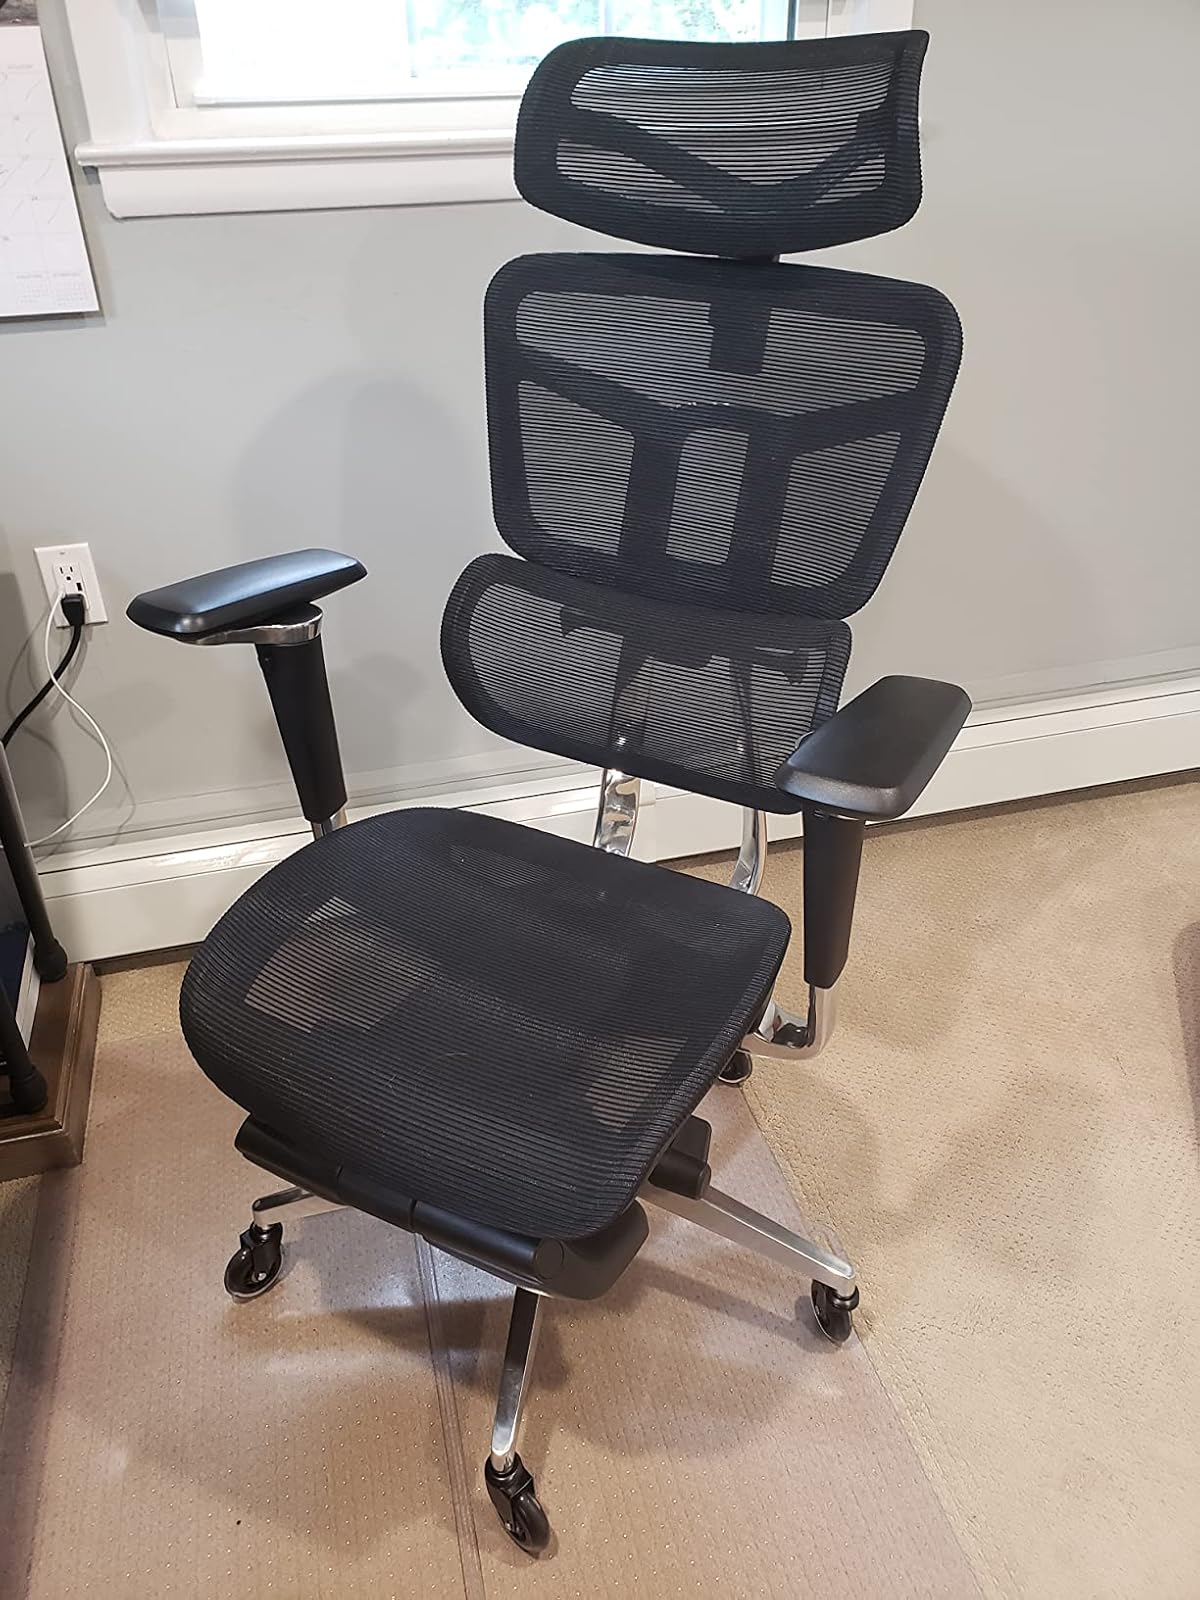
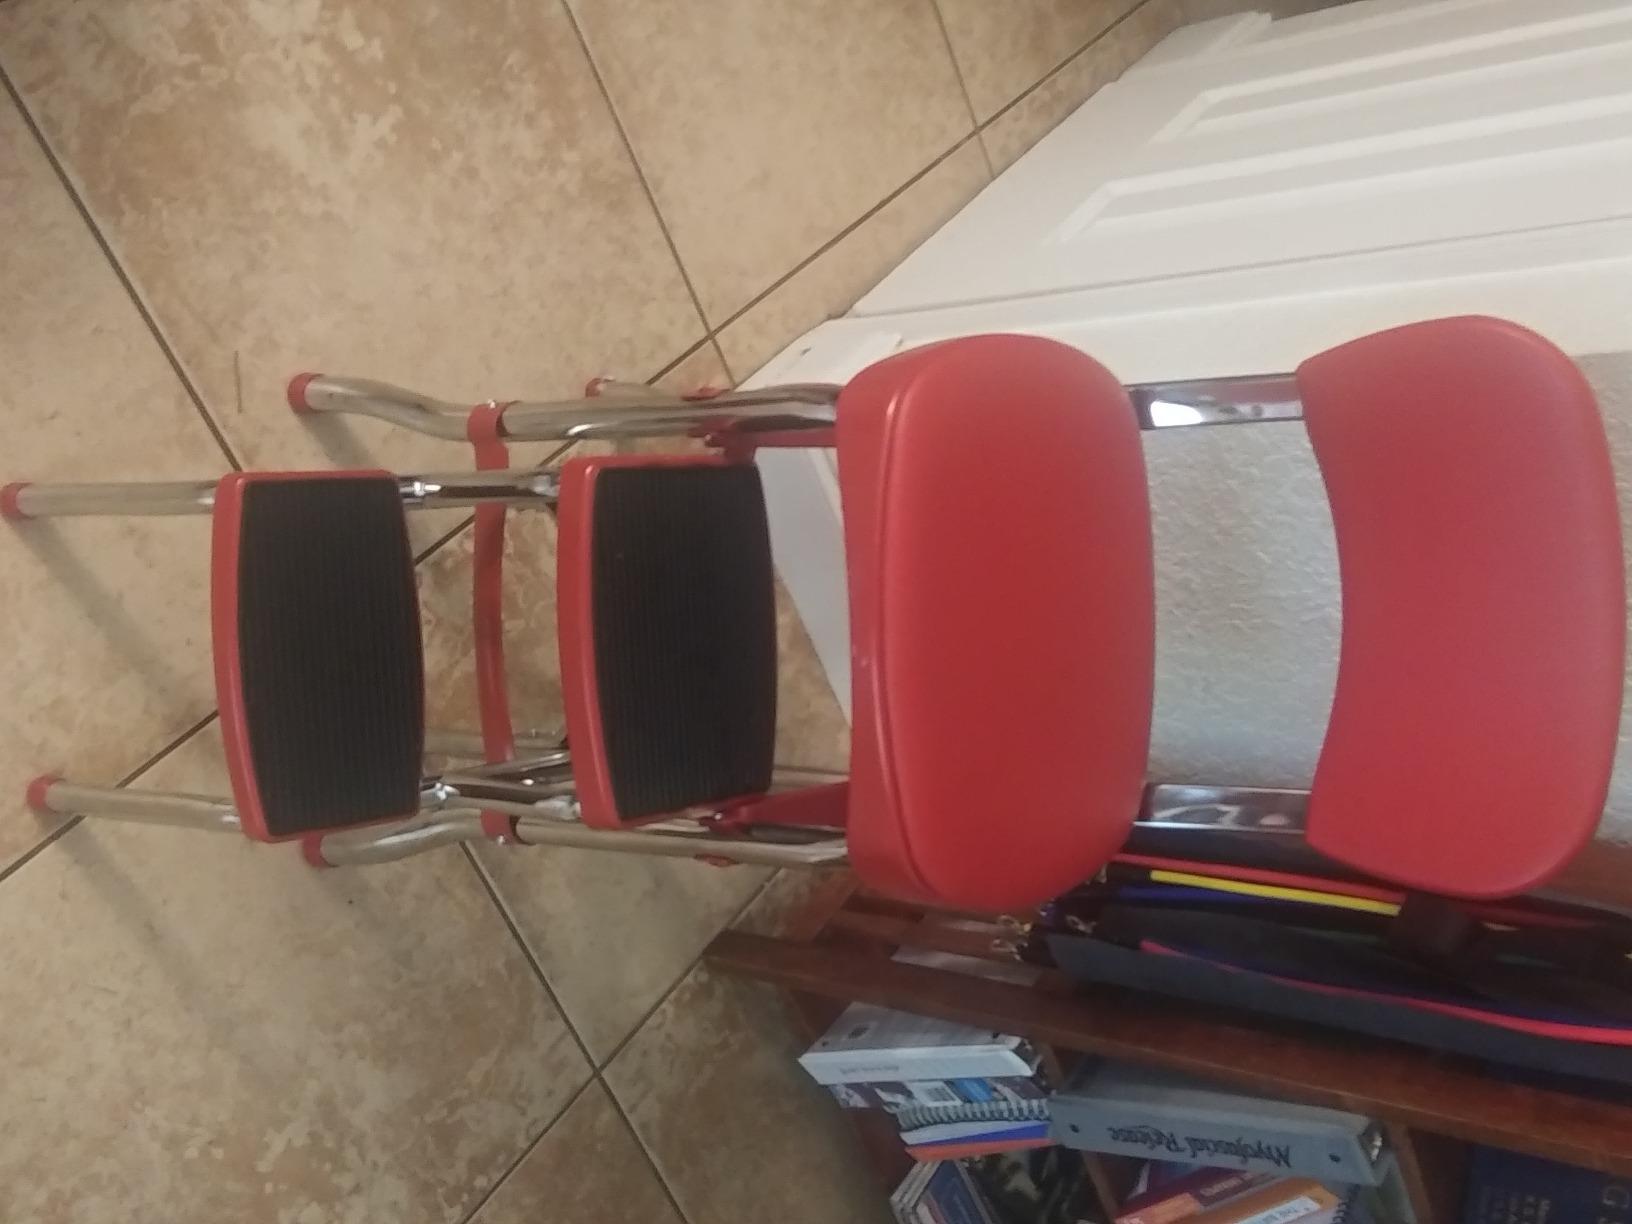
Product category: items_chair
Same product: no